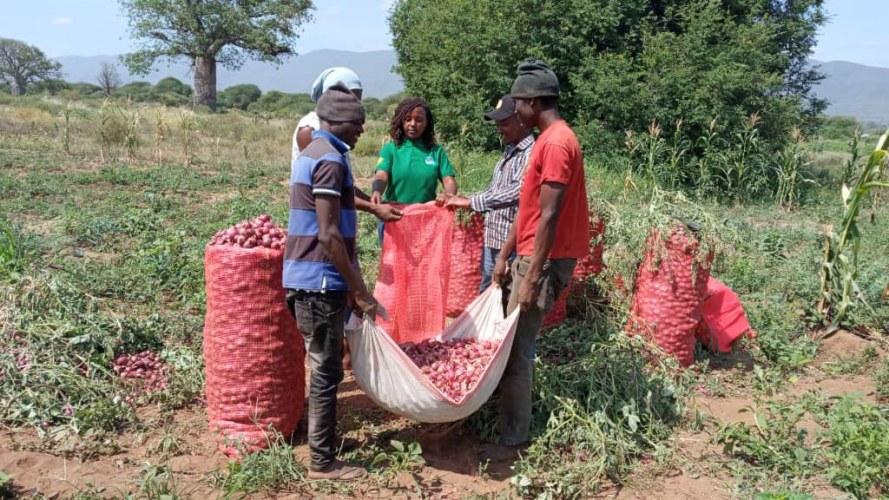
Wakulima wakivuna vitunguu kwenye shamba la kijani kibichi, huku wengine wakiwa wameshika gunia jeupe na wengine gunia nyekundu, wanaonekana wakiamisha au kupakia mazao hayo; ambapo pembeni kuna magunia mekundu yaliyojaa vitunguu tayari kwa kusafirishwa. Mandhari ya nyuma inaonyesha miti na milima ikiashiria kuwa kilimo hiki kinafanyika katika mazingira ya asili. Hii ikiwa ni taswira zao la biashara linalolimwa kwa ajili ya kuuza na kupata faida.